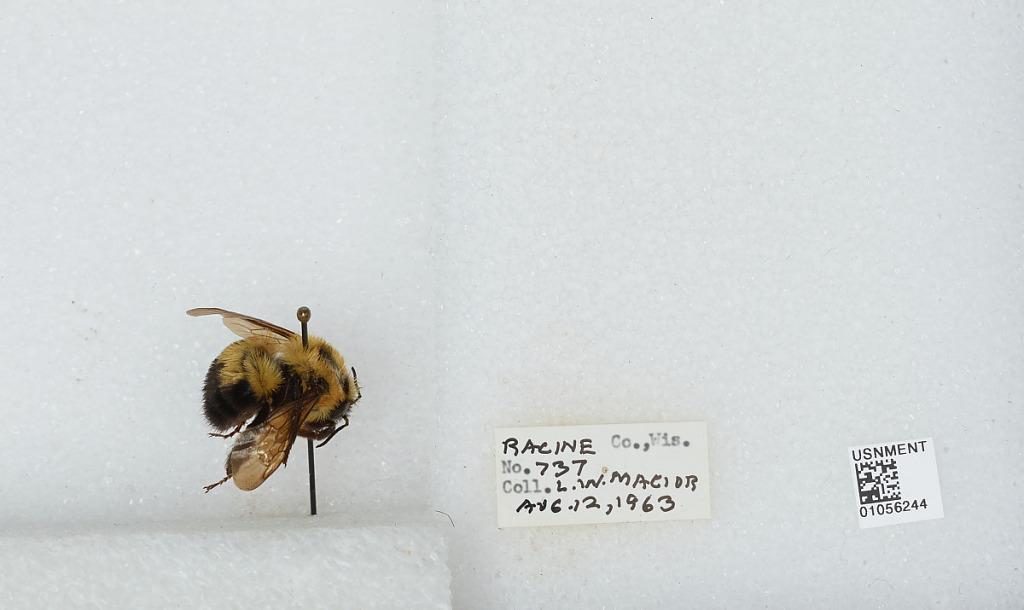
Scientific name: Bombus (Pyrobombus) bimaculatus Cresson
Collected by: L. Macior
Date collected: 1963-8-12
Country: United States
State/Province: Wisconsin
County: Racine
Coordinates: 42.78, -87.76